11th government of Turkey

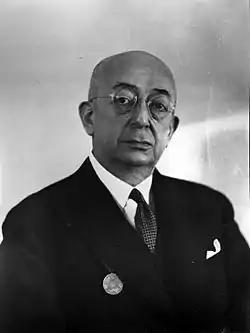
Refik Saydam

The 11th government of Turkey existed for the short term of 25 January 1939 to 3 April 1939. It is also known as the "first Saydam" cabinet.